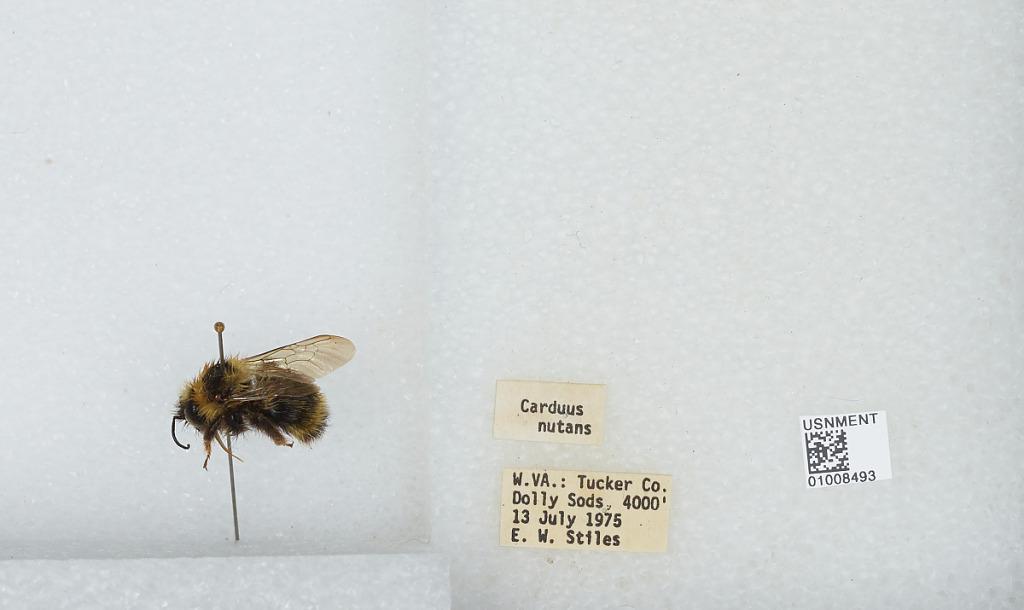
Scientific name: Bombus (Psithyrus) fernaldae (Franklin)
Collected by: E. Stiles
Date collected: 1975-7-13
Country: United States
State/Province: West Virginia
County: Tucker
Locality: Dolly Sods
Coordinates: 38.9958, -79.3681